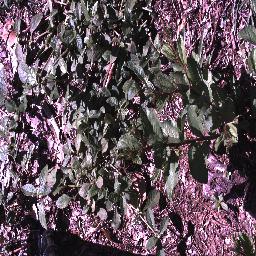
Label: chinee_apple